Andreas Bernkop-Schnürch

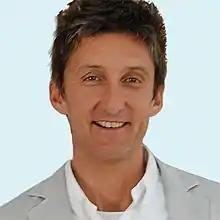

Andreas Bernkop-Schnürch (born 6 December 1965) is an Austrian scientist and professor serving as Head of the Department of Pharmaceutical Technology at the Institute of Pharmacy, University of Innsbruck.